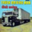
Label: truck